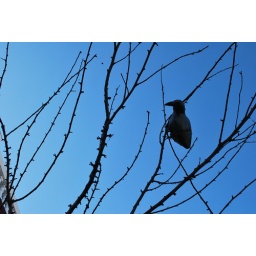
(plastic) bird in tree